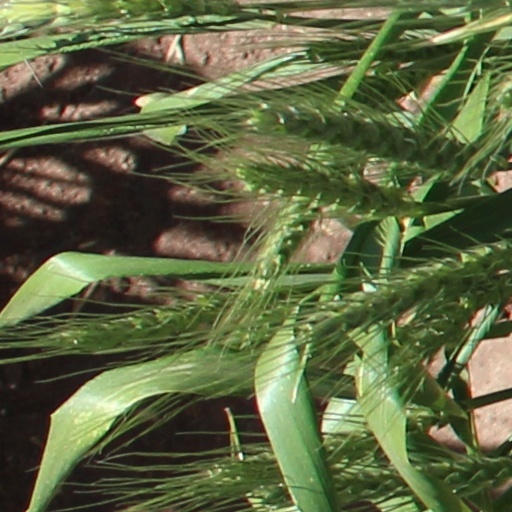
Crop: wheat